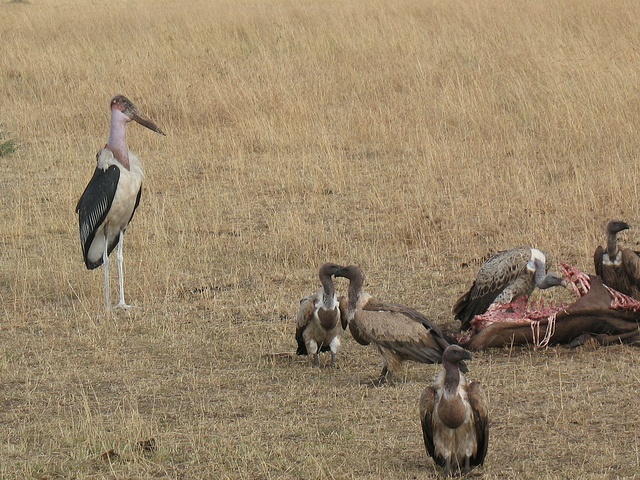
Group of birds eating a carcass and then Openfield.
some vultures standing around a dead animal
A flock of vultures eating on a carcass.
Vultures eat a carcass, with a stork watching.
A flock of birds standing on top of a dry grass field.